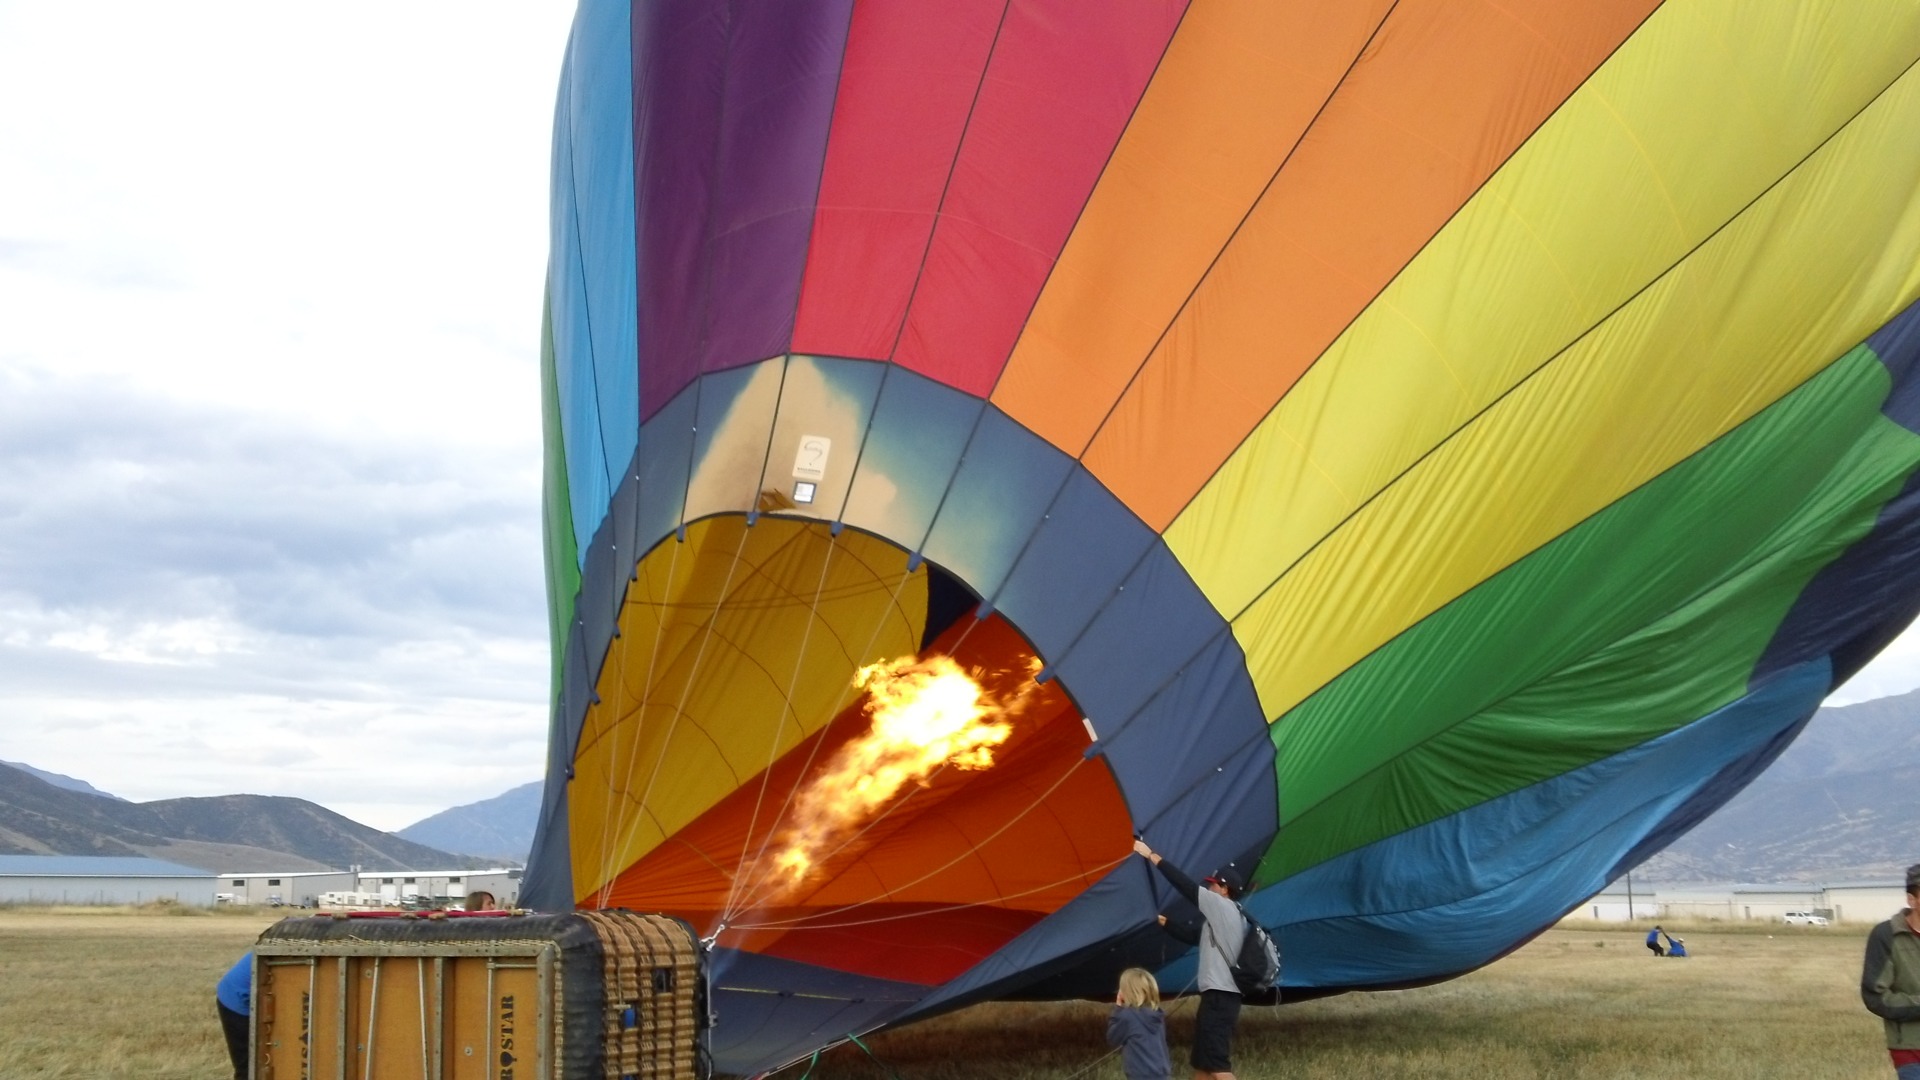
wing, balloon, hot air balloon, aircraft, vehicle, aviation, hot air, start, colors, hot air ballooning, hot air balloon ride, lift off, atmosphere of earth, executive car